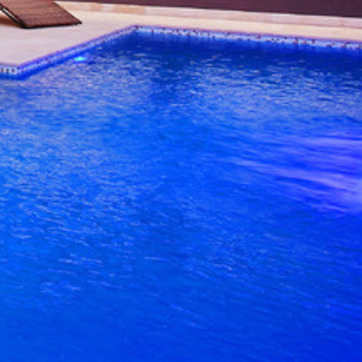
Material: water